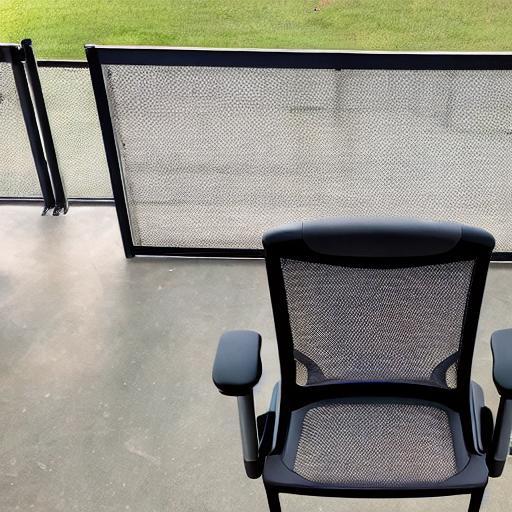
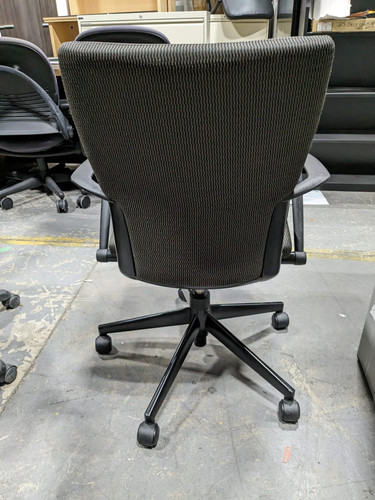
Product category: items_chair
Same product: no